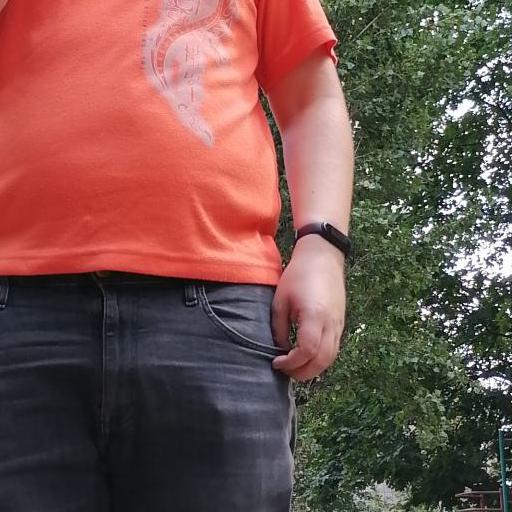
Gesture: no_gesture